Sitakunda Upazila

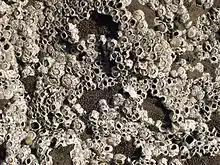
"Balanus balanoides"

The geological structure of Sitakunda, long and wide, is one of the westernmost structures of Chittagong and Chittagong Hill Tracts, delimited by the Feni River in the north, the Karnaphuli River in the south, the Halda River in the east and the Sandwip Channel in the west. The Sitakunda Range acts as a water divide between the Halda Valley and the Sandwip Channel. The -long Halda flows from Khagrachari to the Bay of Bangal, and is one of the six tributaries of Karnafuli, the major river in the area. Sandwip Channel represents the northern end of the western part of the Chittagong-Tripura Folded Belt.